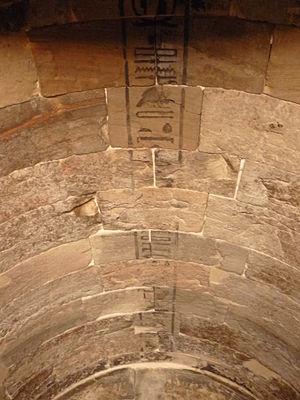
Plafond de l'intérieur de la tombe d'Amenirdis, chapelle des Divines Adoratrices d'Amon, Médinet Habou, nécropole thébaine, Égypte
La voûte en berceau est une voûte qui présente la face de son arc faite d'une courbure constante ; elle est également définie comme une voûte dont la surface est un cylindre continu.